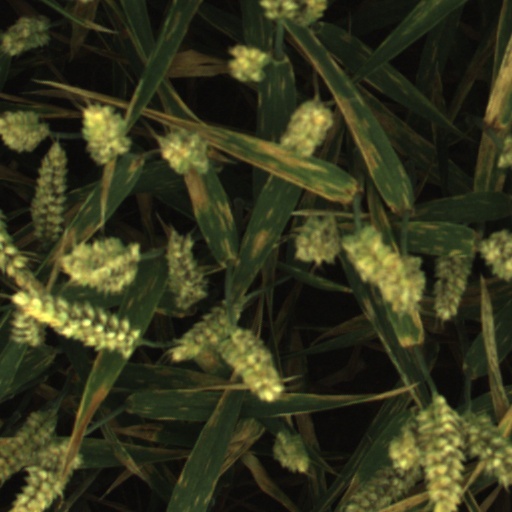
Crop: wheat